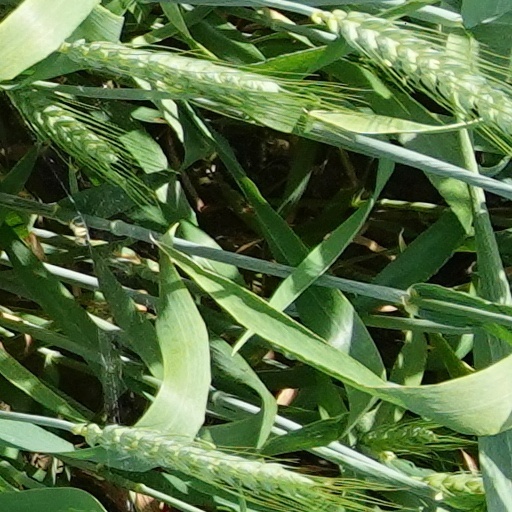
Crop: wheat